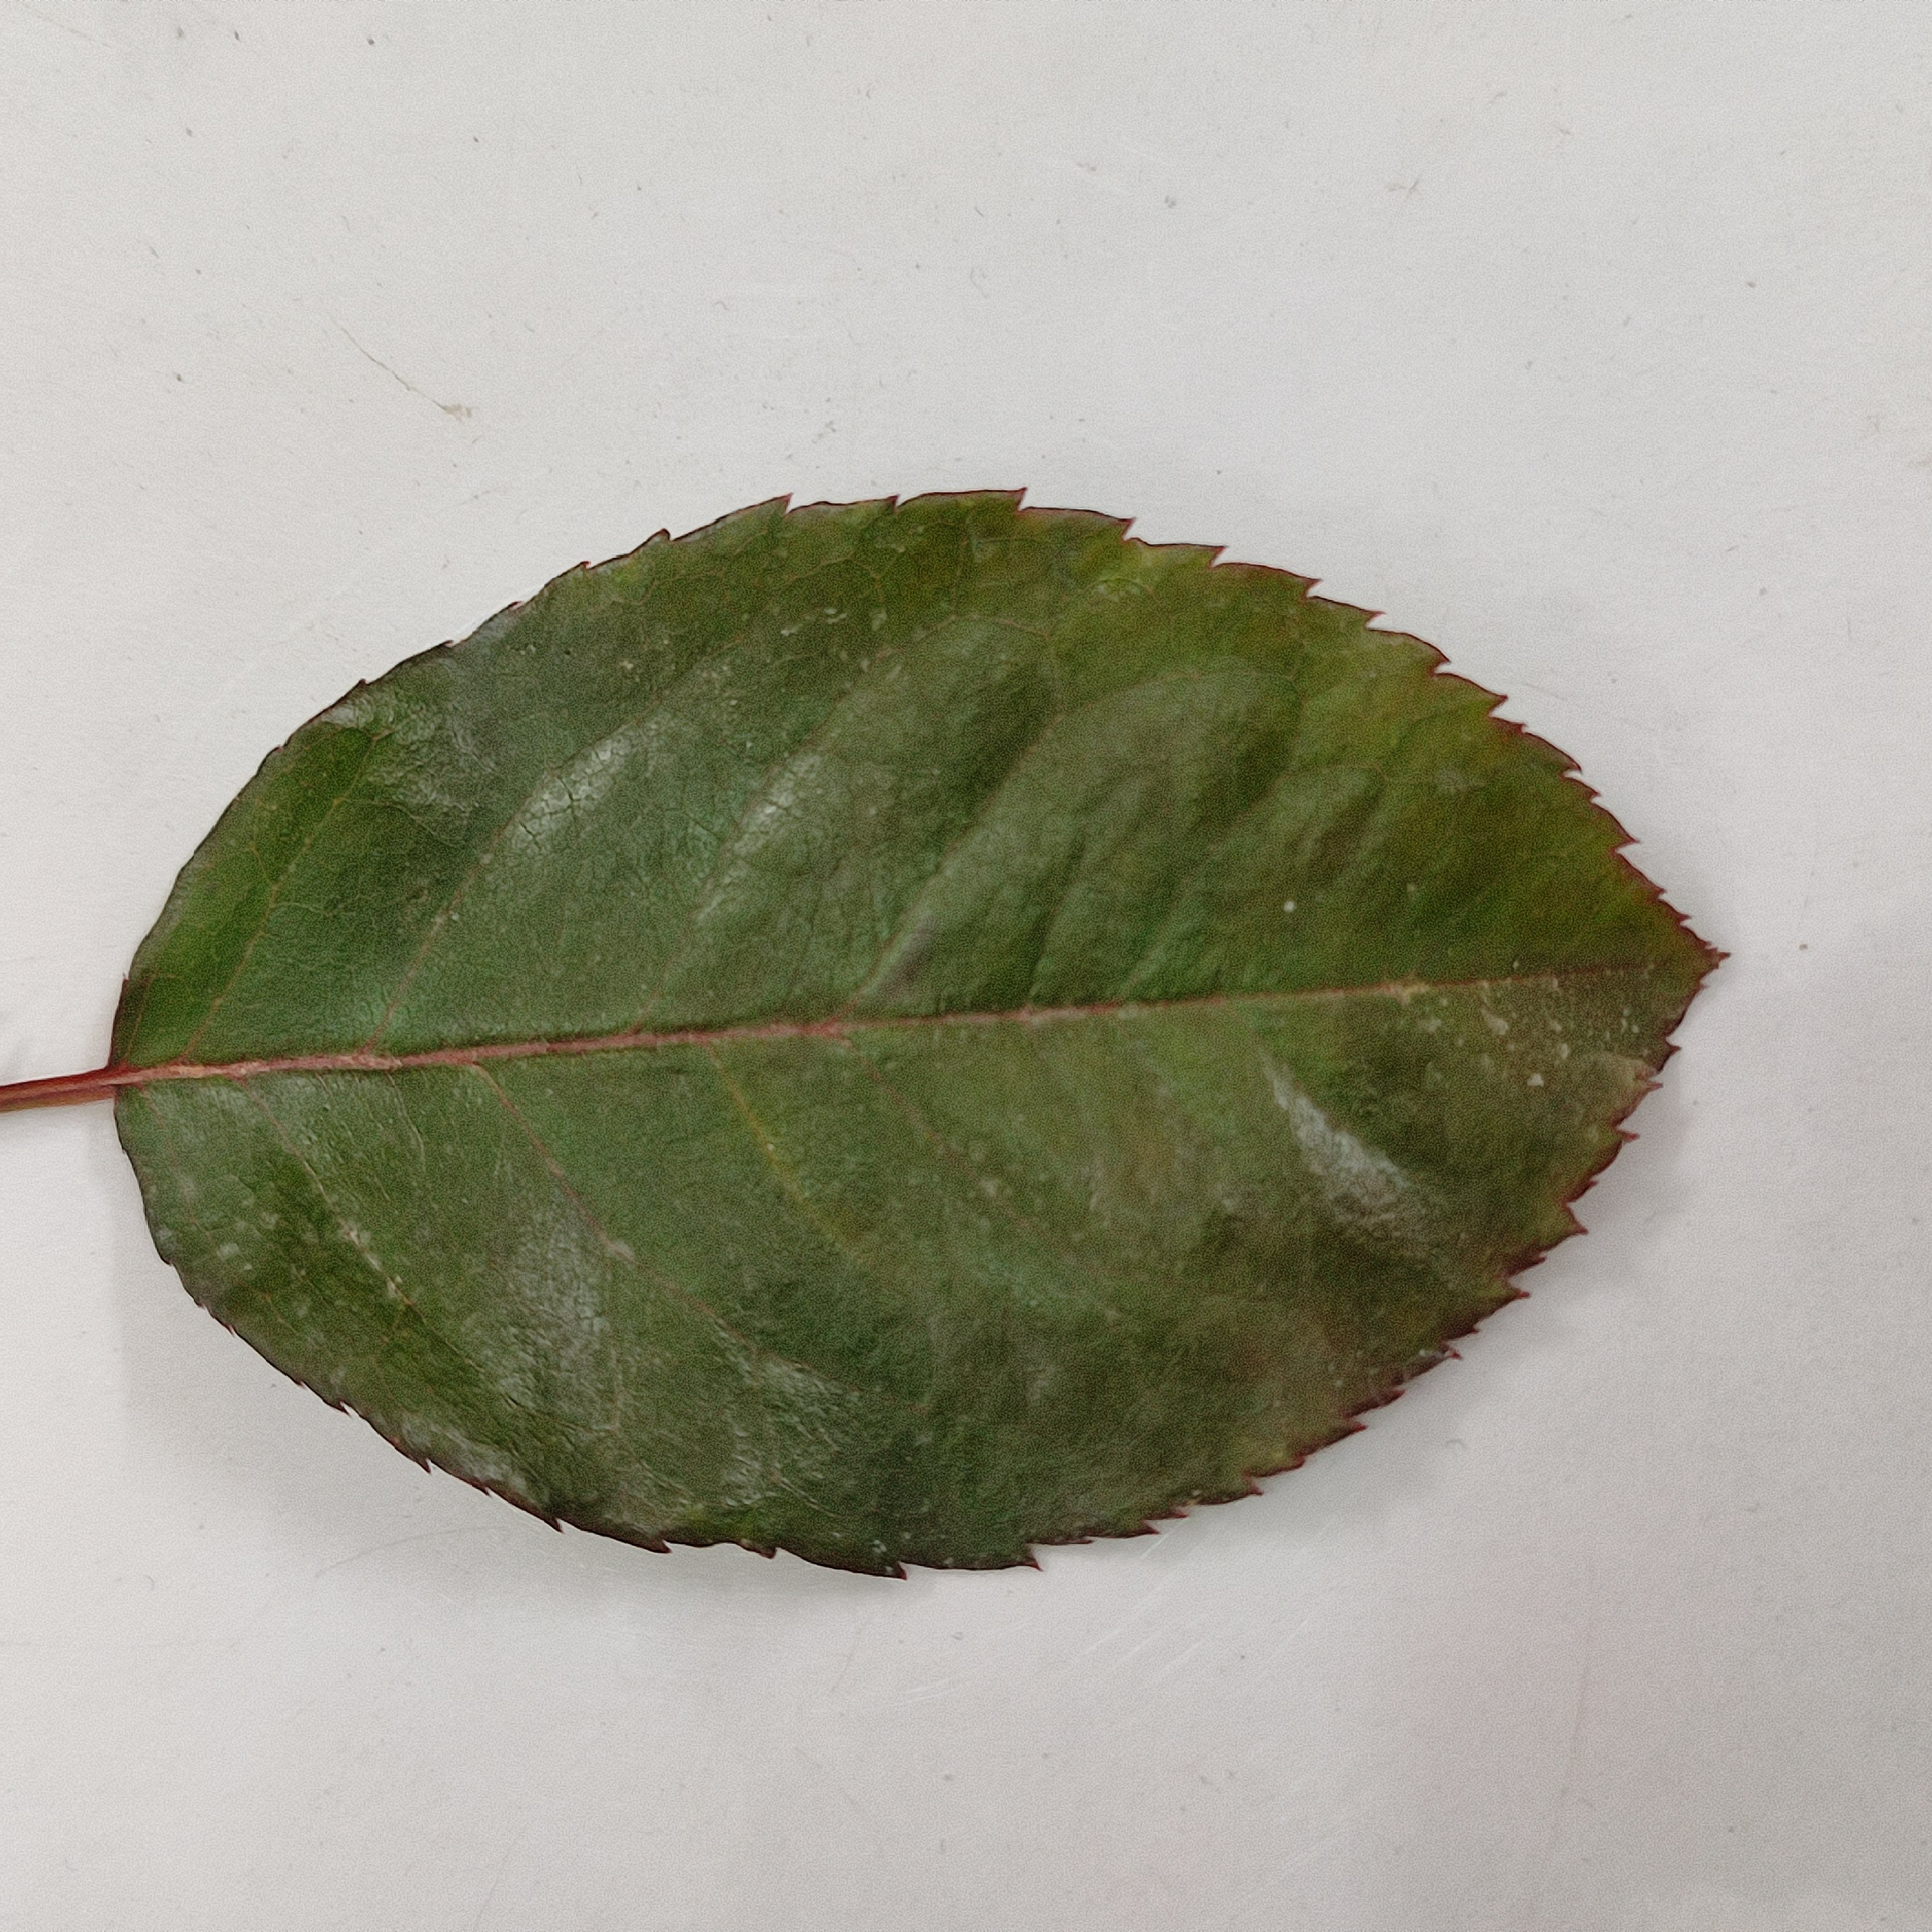
Label: Healthy Leaf